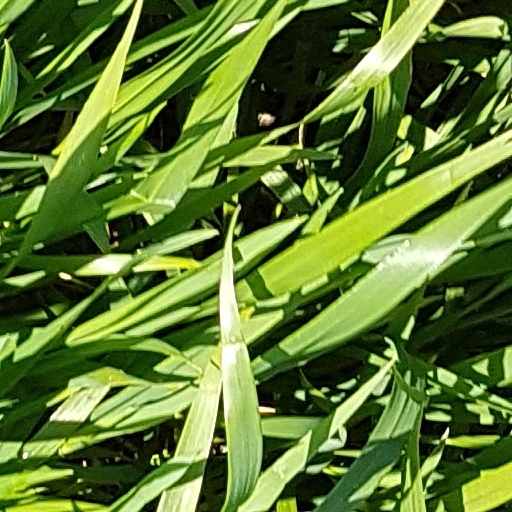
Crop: wheat